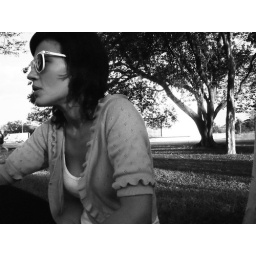
and every tree in the field will clap their hands